Charles Newdigate Newdegate

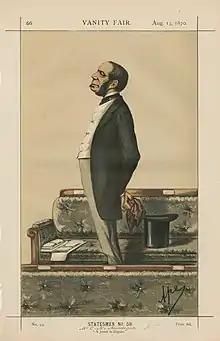

Charles Newdigate Newdegate (14 July 1816 – 9 April 1887) was a British Conservative politician.